The Ambassadors (Holbein)

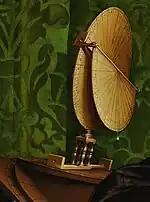
The Torquetum

The Universal equinoctial dial may have been designed by Kratzer, who was also painted by Holbein, and is associated with other instruments in the painting. The painting shows the plumb line on the left of the device, and two scales for adjusting the device for a particular latitude. However, the dial itself is lying in front, apparently pinned down. A similar arrangement of the same dismantled device can be seen in Holbein's "Portrait of Nicolaus Kratzer". One possible reason for this is that dials from different tools can be used to help lay out dials for other tools, so it may imply that it was being used to finish some other time telling device, similar to those shown in the picture.